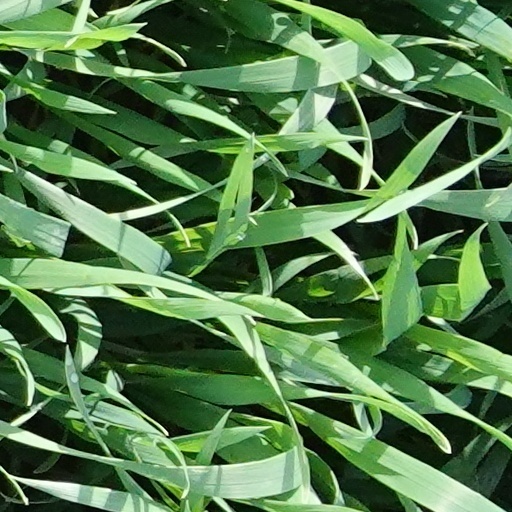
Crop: wheat